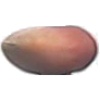
Label: hazelnut